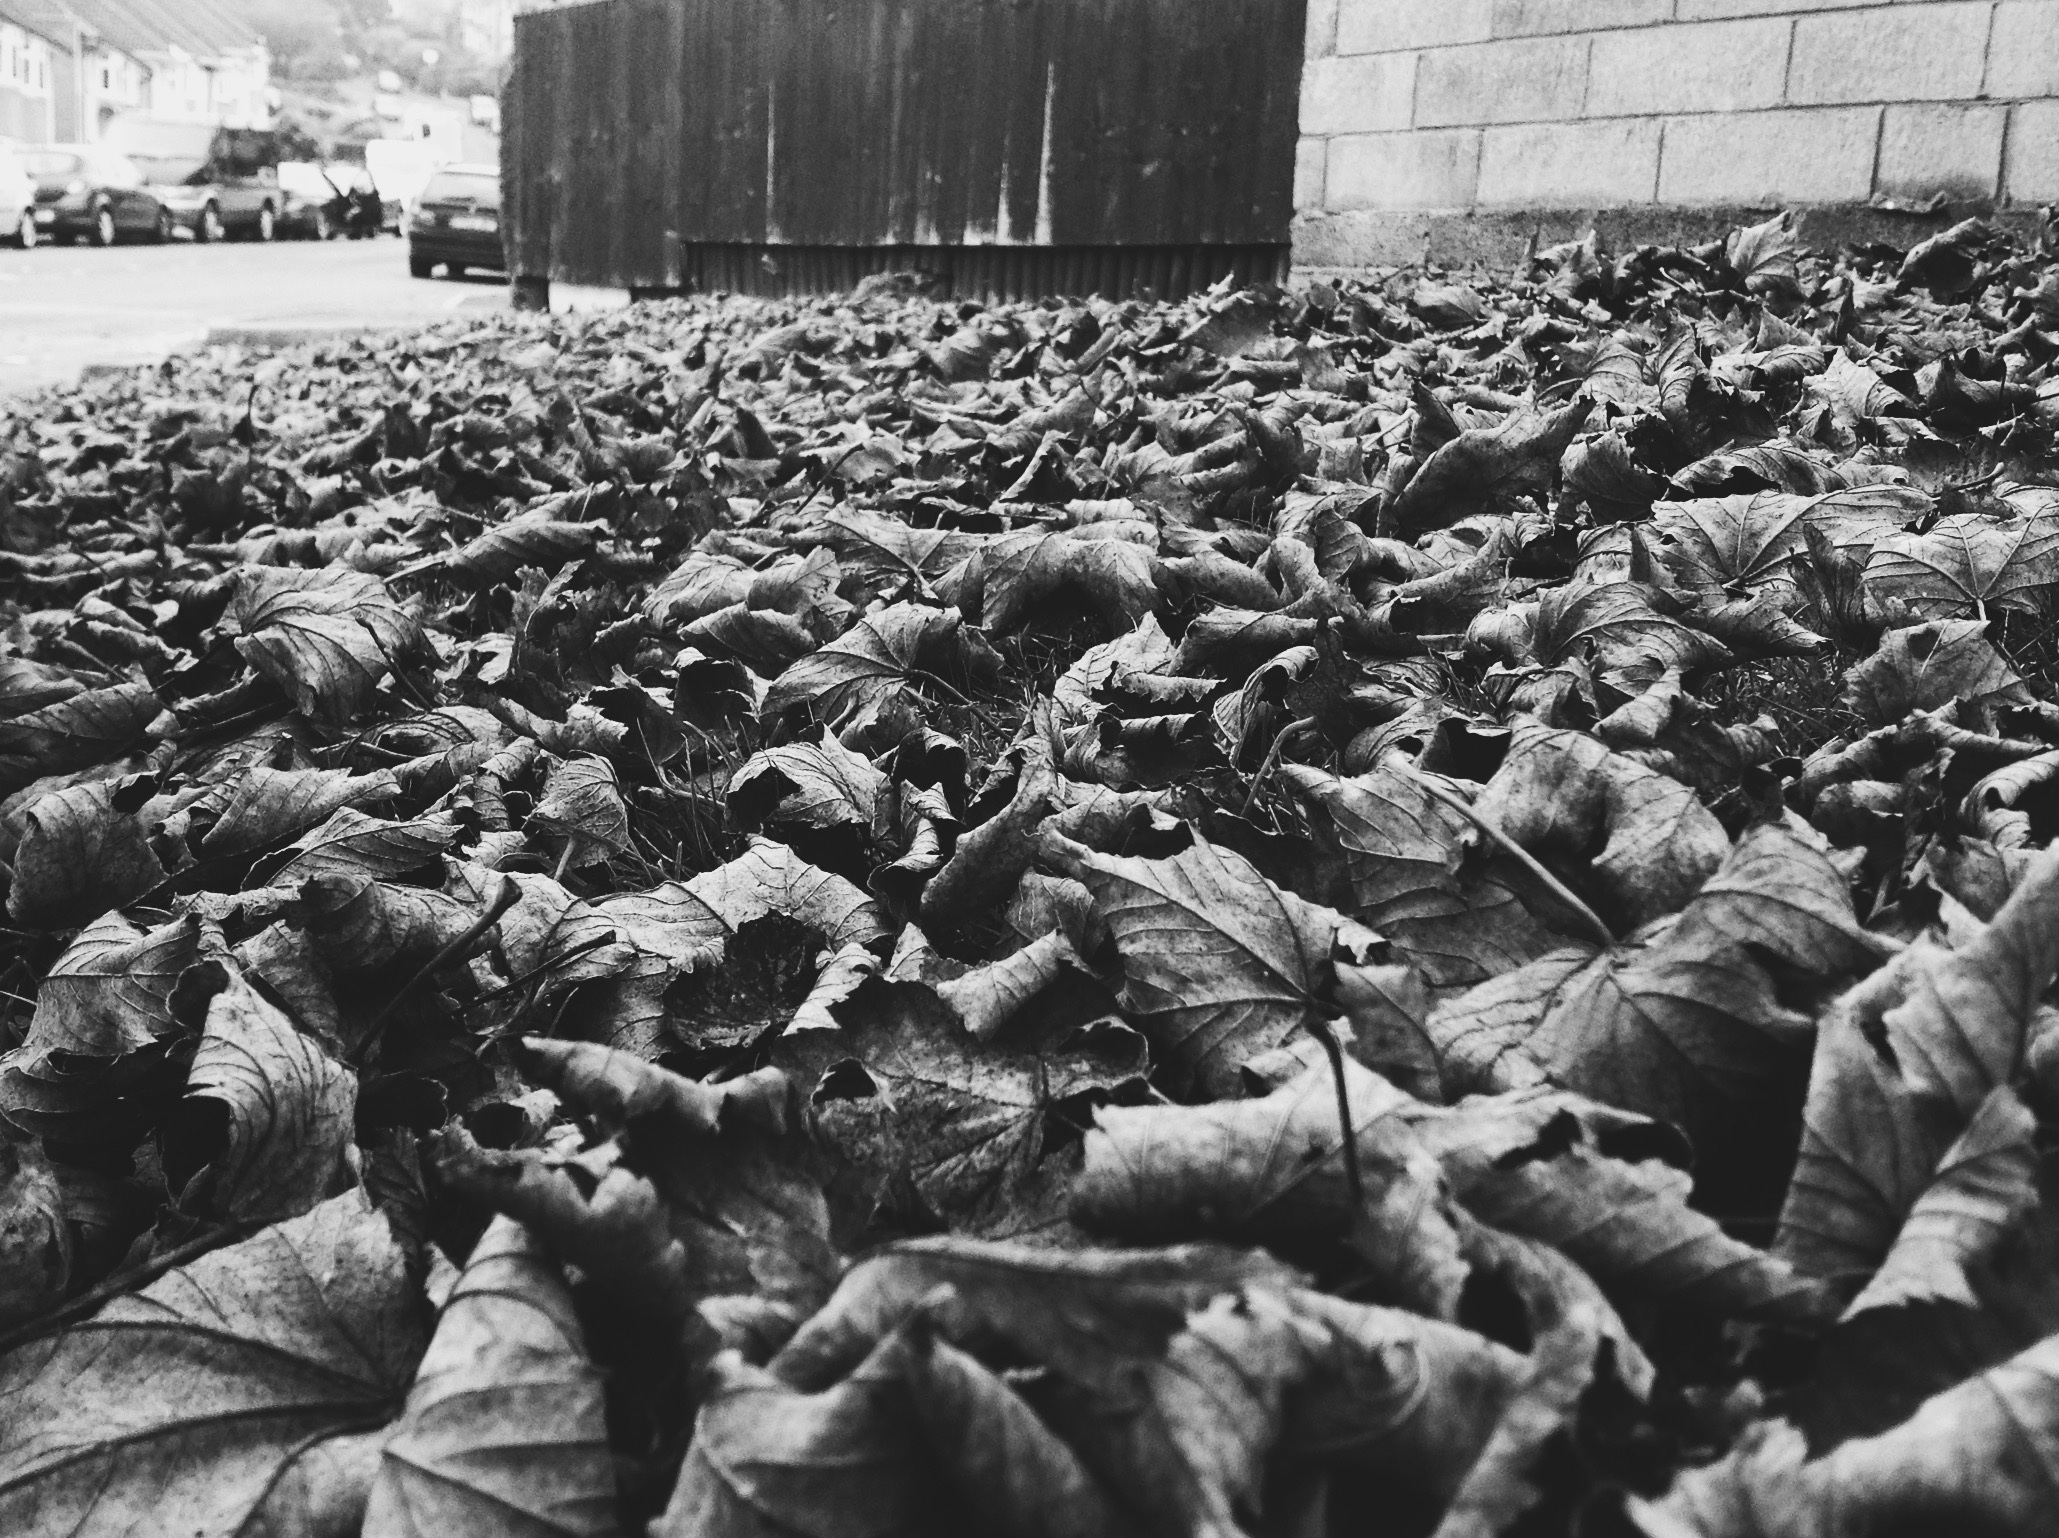
black and white, people, crowd, soldier, monochrome, war, troop, monochrome photography, nazi concentration camps